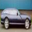
Label: automobile